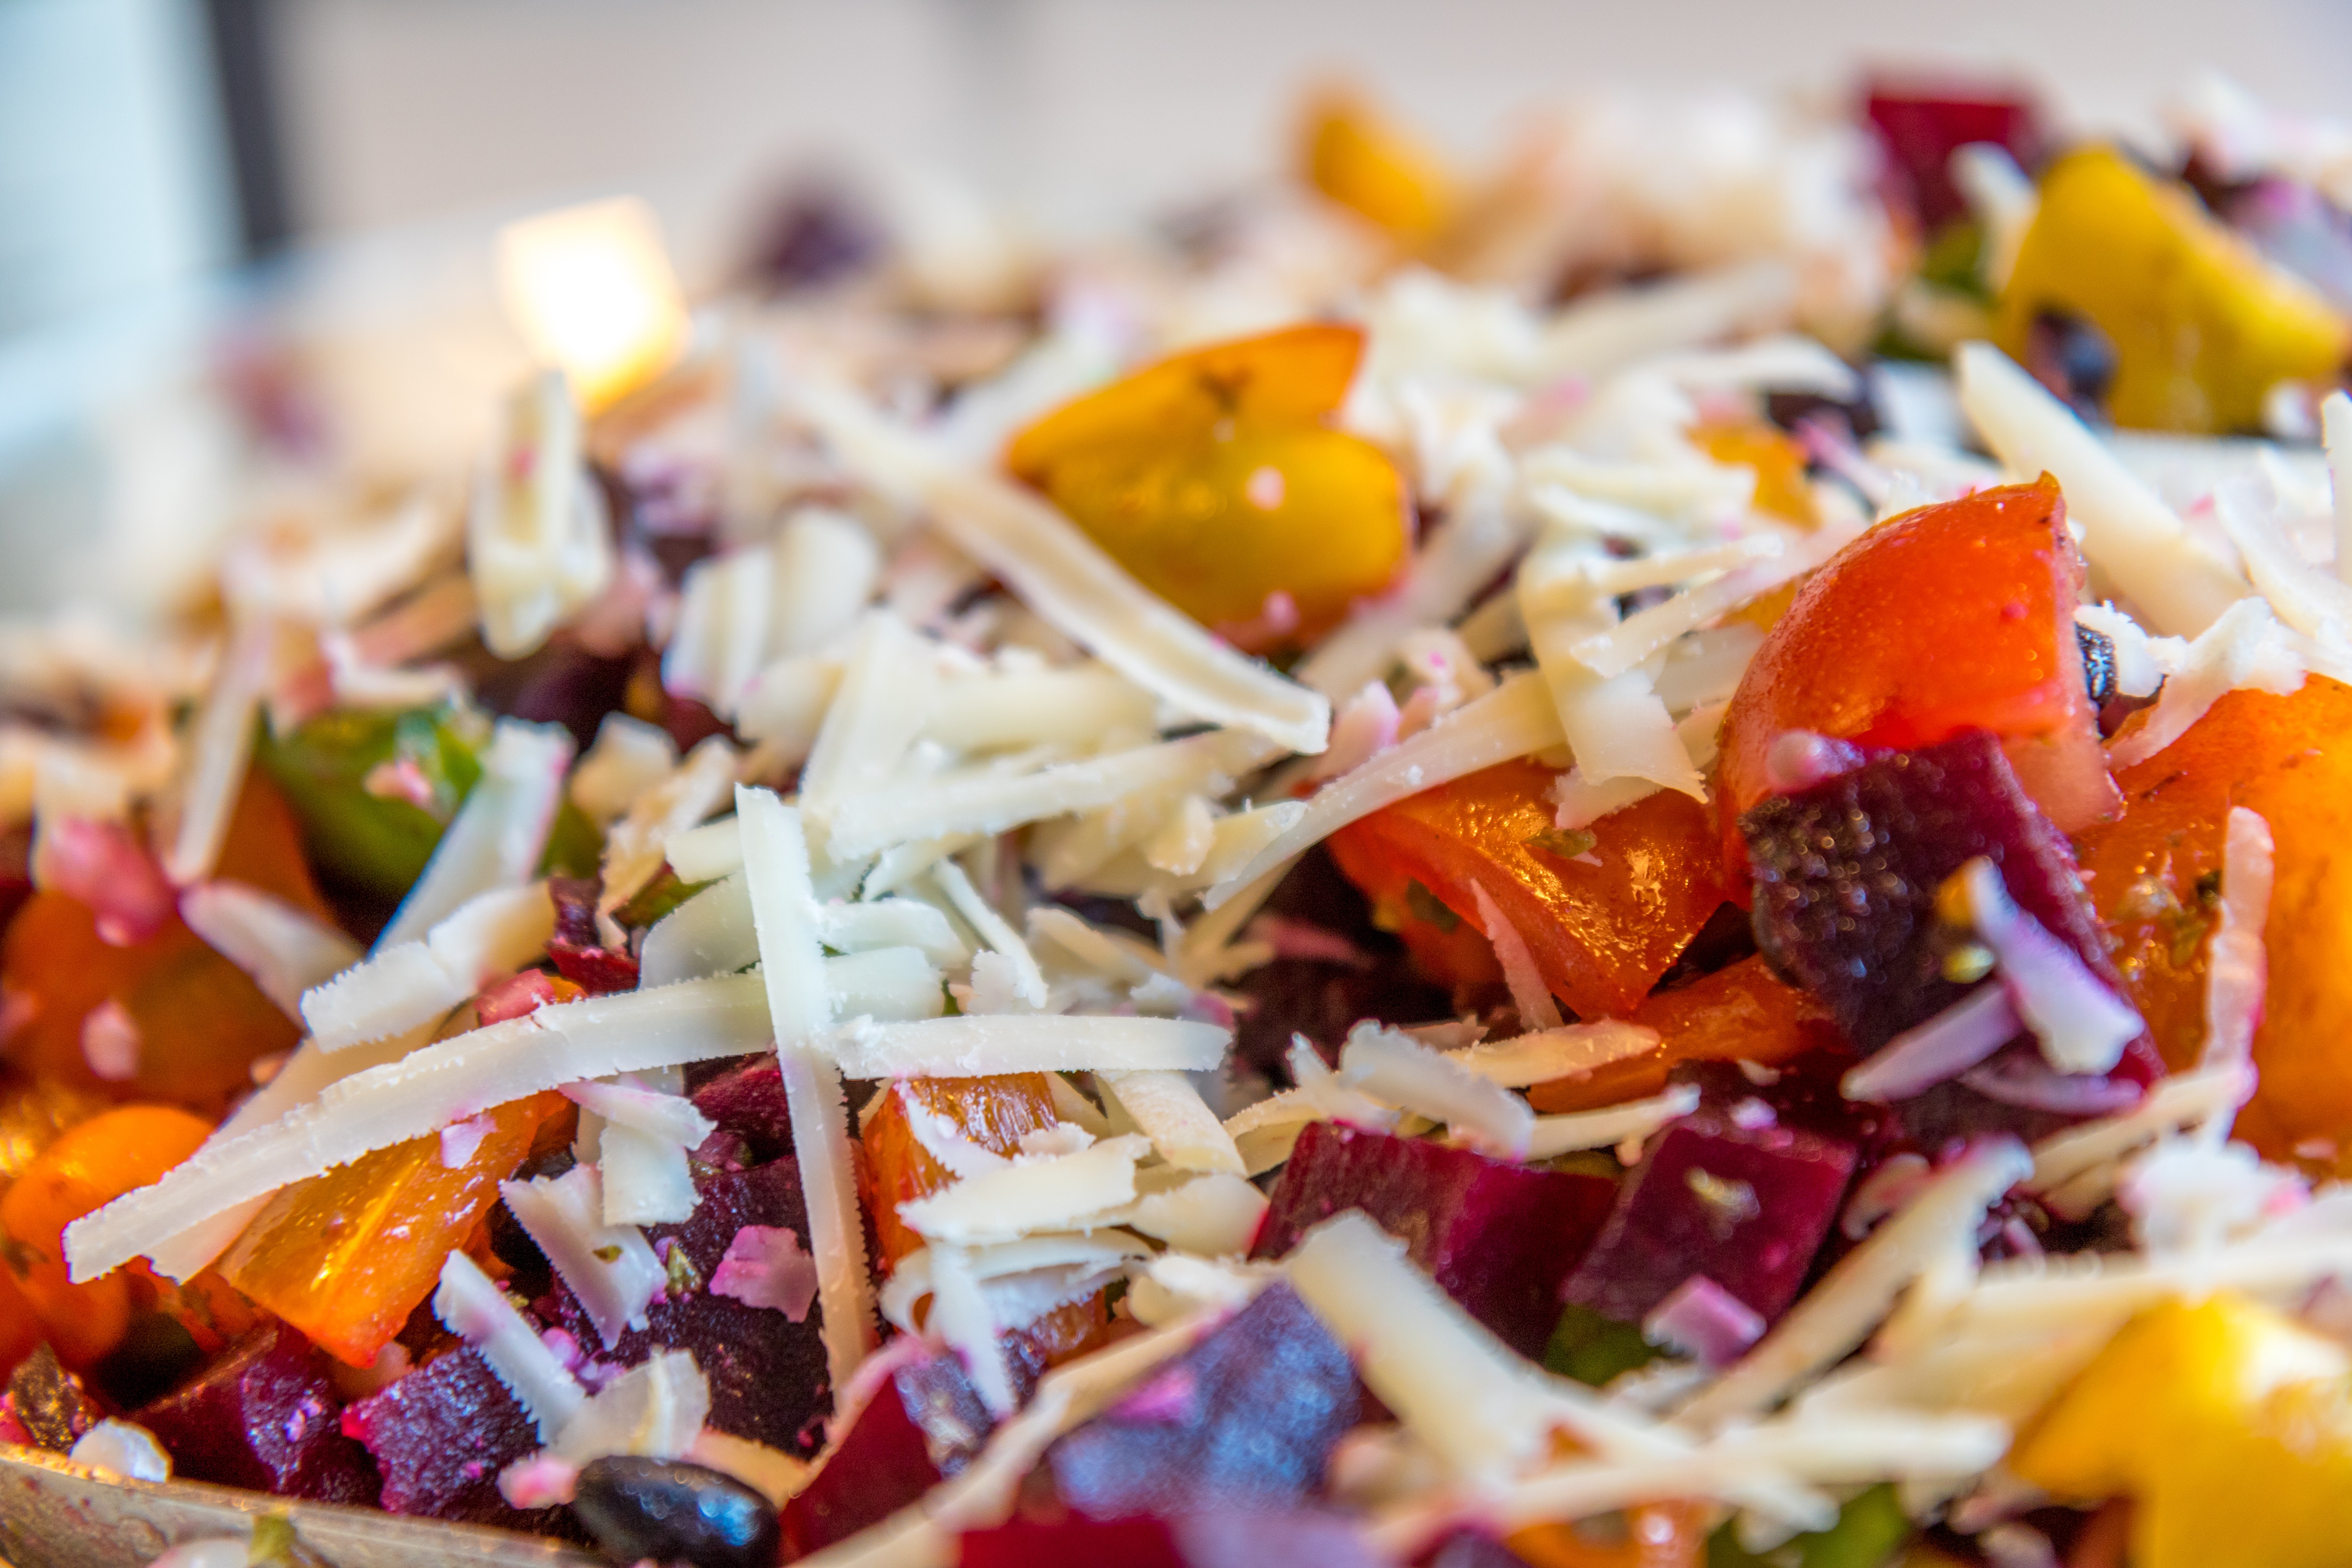
dish, meal, food, salad, green, mediterranean, red, produce, vegetable, fresh, gourmet, healthy, lunch, cuisine, delicious, chicken, cheese, tomato, eating, vegetables, dinner, tasty, beans, coleslaw